Henry S. Frieze House

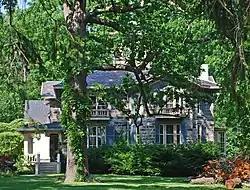

The Henry S. Frieze House is a single family house located at 1547 Washtenaw Avenue in Ann Arbor, Michigan, United States. It was listed on the National Register of Historic Places in 1972.